Abortion Law Reform Association of New Zealand

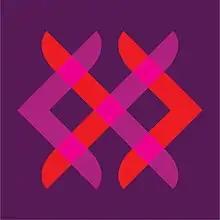
ALRANZ logo

The Abortion Law Reform Association of New Zealand (ALRANZ) was founded in response to organising by anti-abortion rights groups, such as the Catholic organisation the Society for the Protection of the Unborn Child (SPUC). The campaigns of these anti-abortion rights groups provoked a strong reaction, with some questioning the veracity of their claims about the medical consequences of abortion and the experiences of overseas countries with liberal laws. Pro-abortion rights supporters perceived suffering of unhappily pregnant women seeking abortion and considered that children needed to be born to mothers who wanted them and could support them. On 4 August 1970, a group of approximately 60 concerned individuals met in Auckland to form ALRANZ.